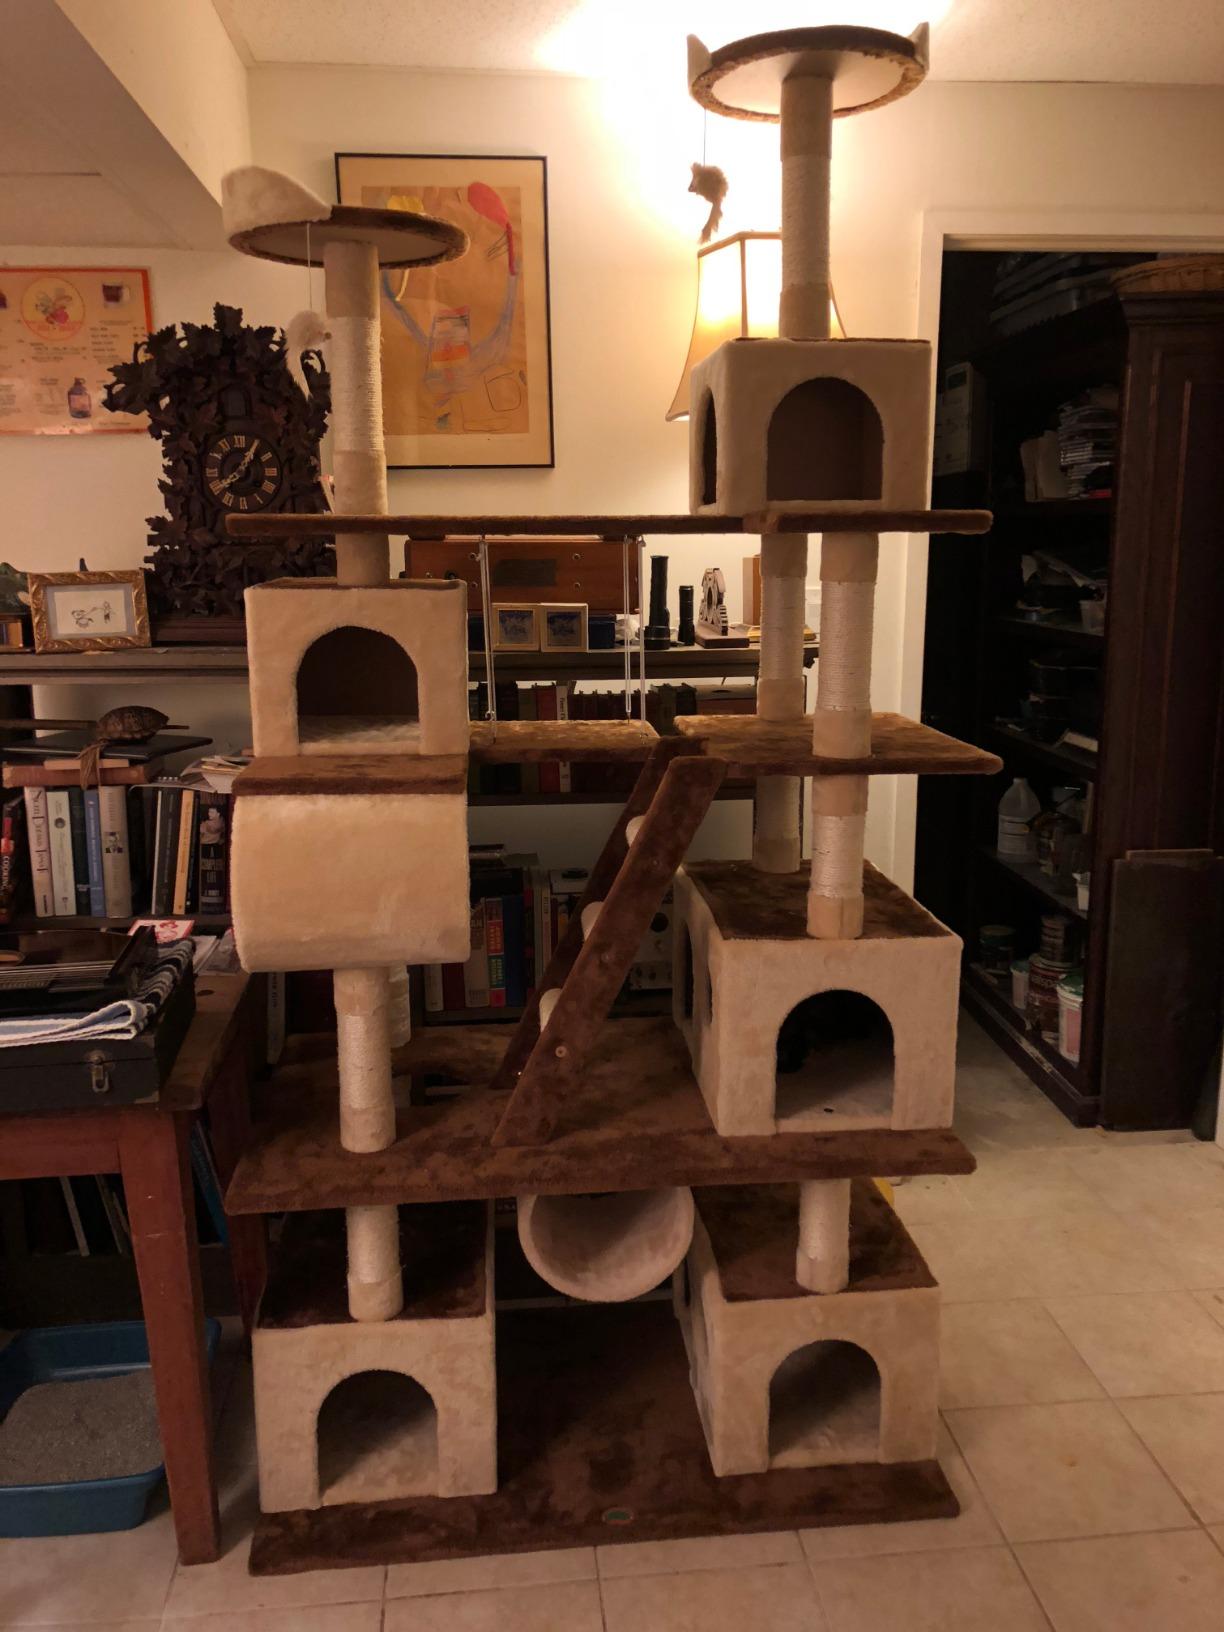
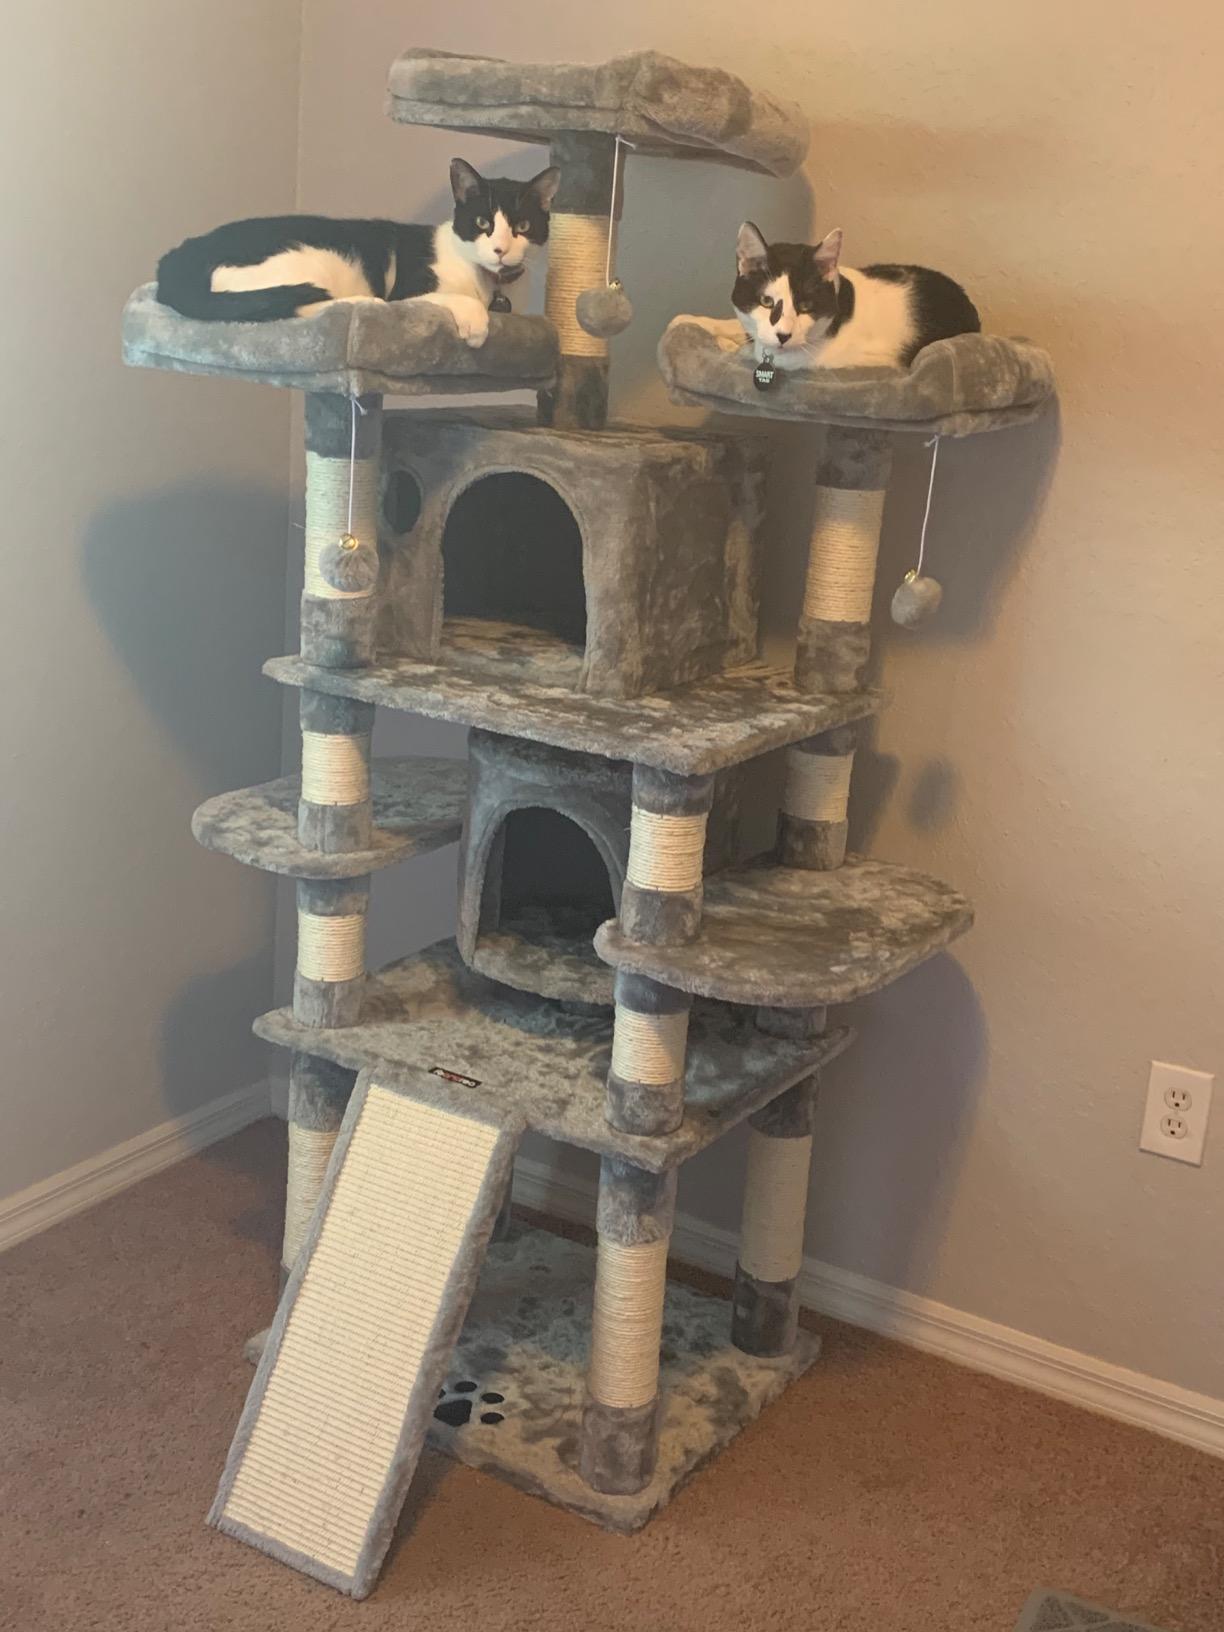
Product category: items_cat tree
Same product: no